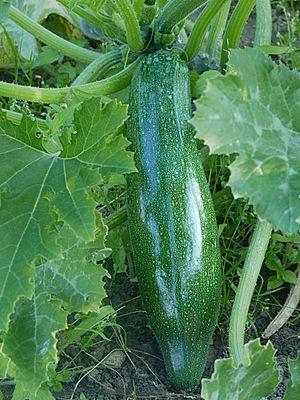
Courgette, dans un potager en Belgique.